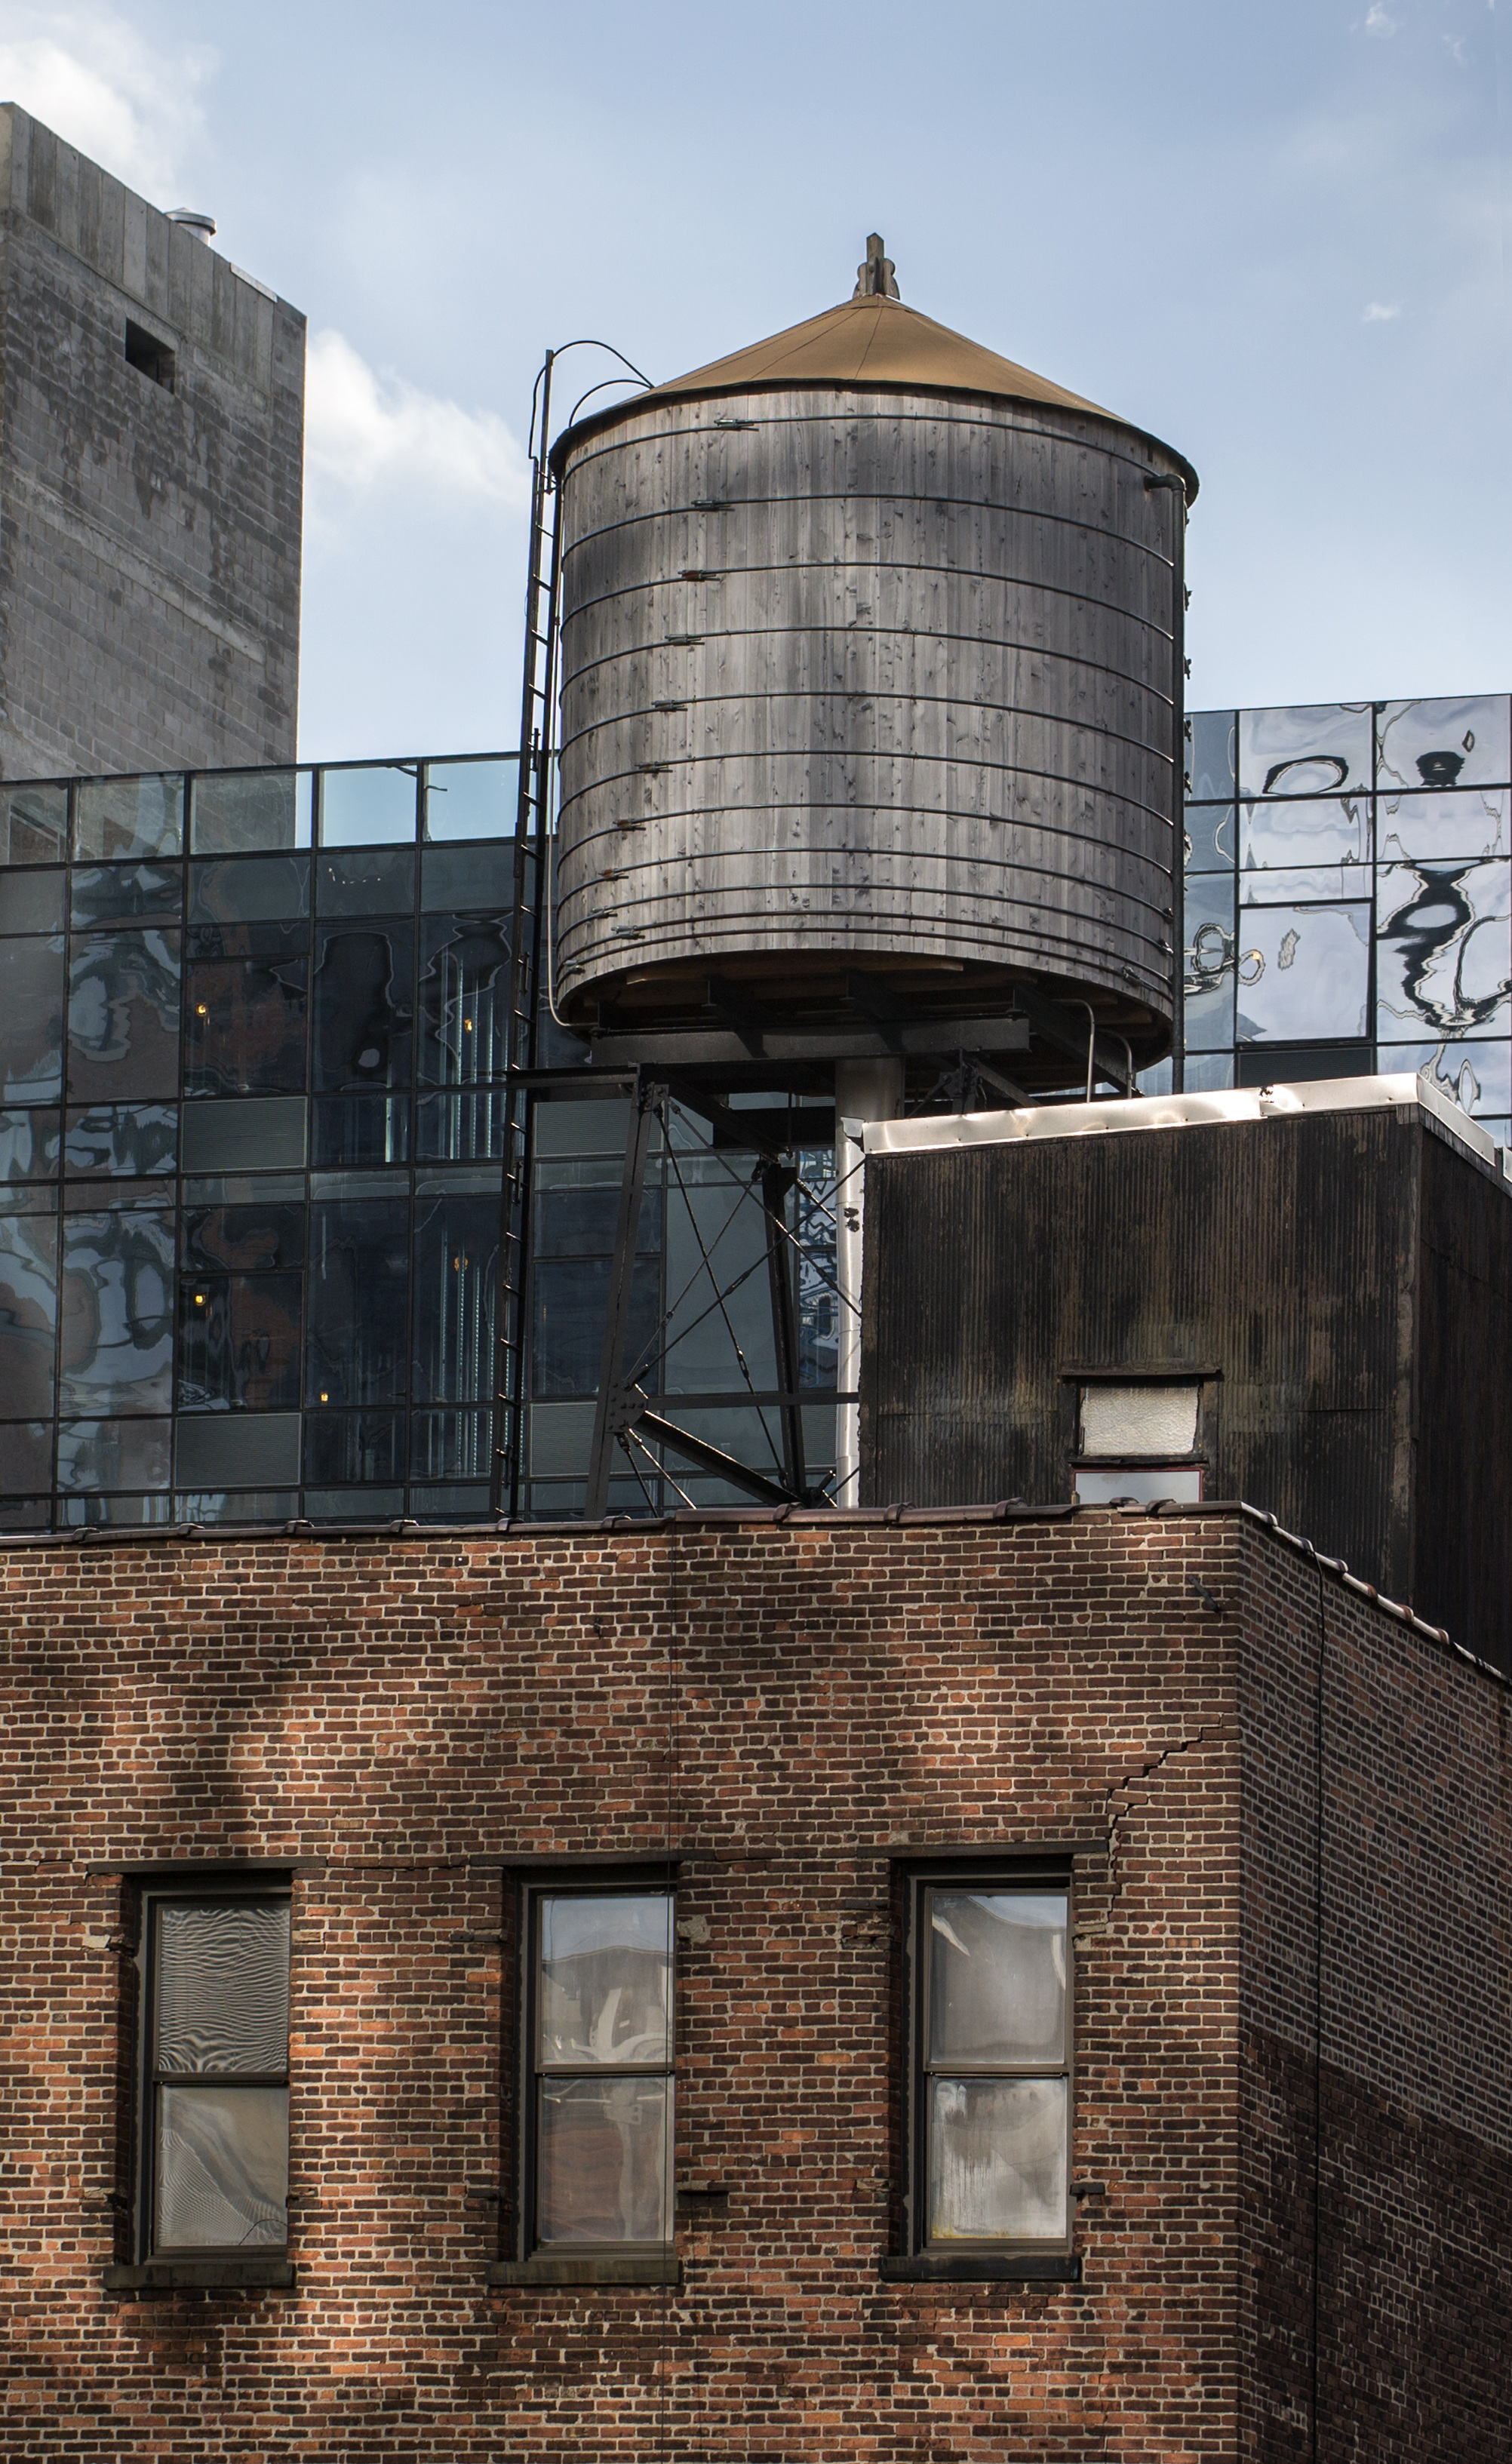
architecture, wood, house, building, city, urban, new york, wall, manhattan, new york city, cityscape, tower, nyc, usa, facade, rugged, industry, metropolitan, brick, new, york, water tank, urban city, urban area